Alexandra Feigin

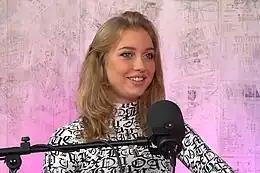
Feigin during a podcast interview in November 2022

Feigin started learning to skate in 2009 at the age of five due to her father, a former hockey player, constantly bringing her to the rink with him. In 2010, Feigin began training under coaches, Andrei and Ina Lutai. That same year, she began competing internationally for Bulgaria. From November 2013 through February 2016, she competed in the advanced novice ranks.